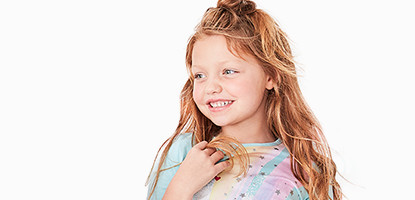
Gender: women